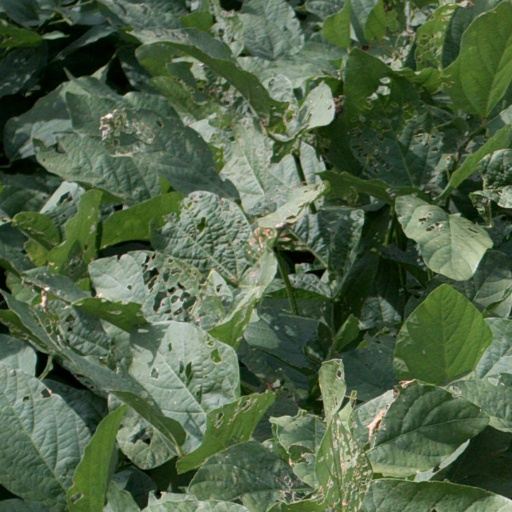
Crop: soybean